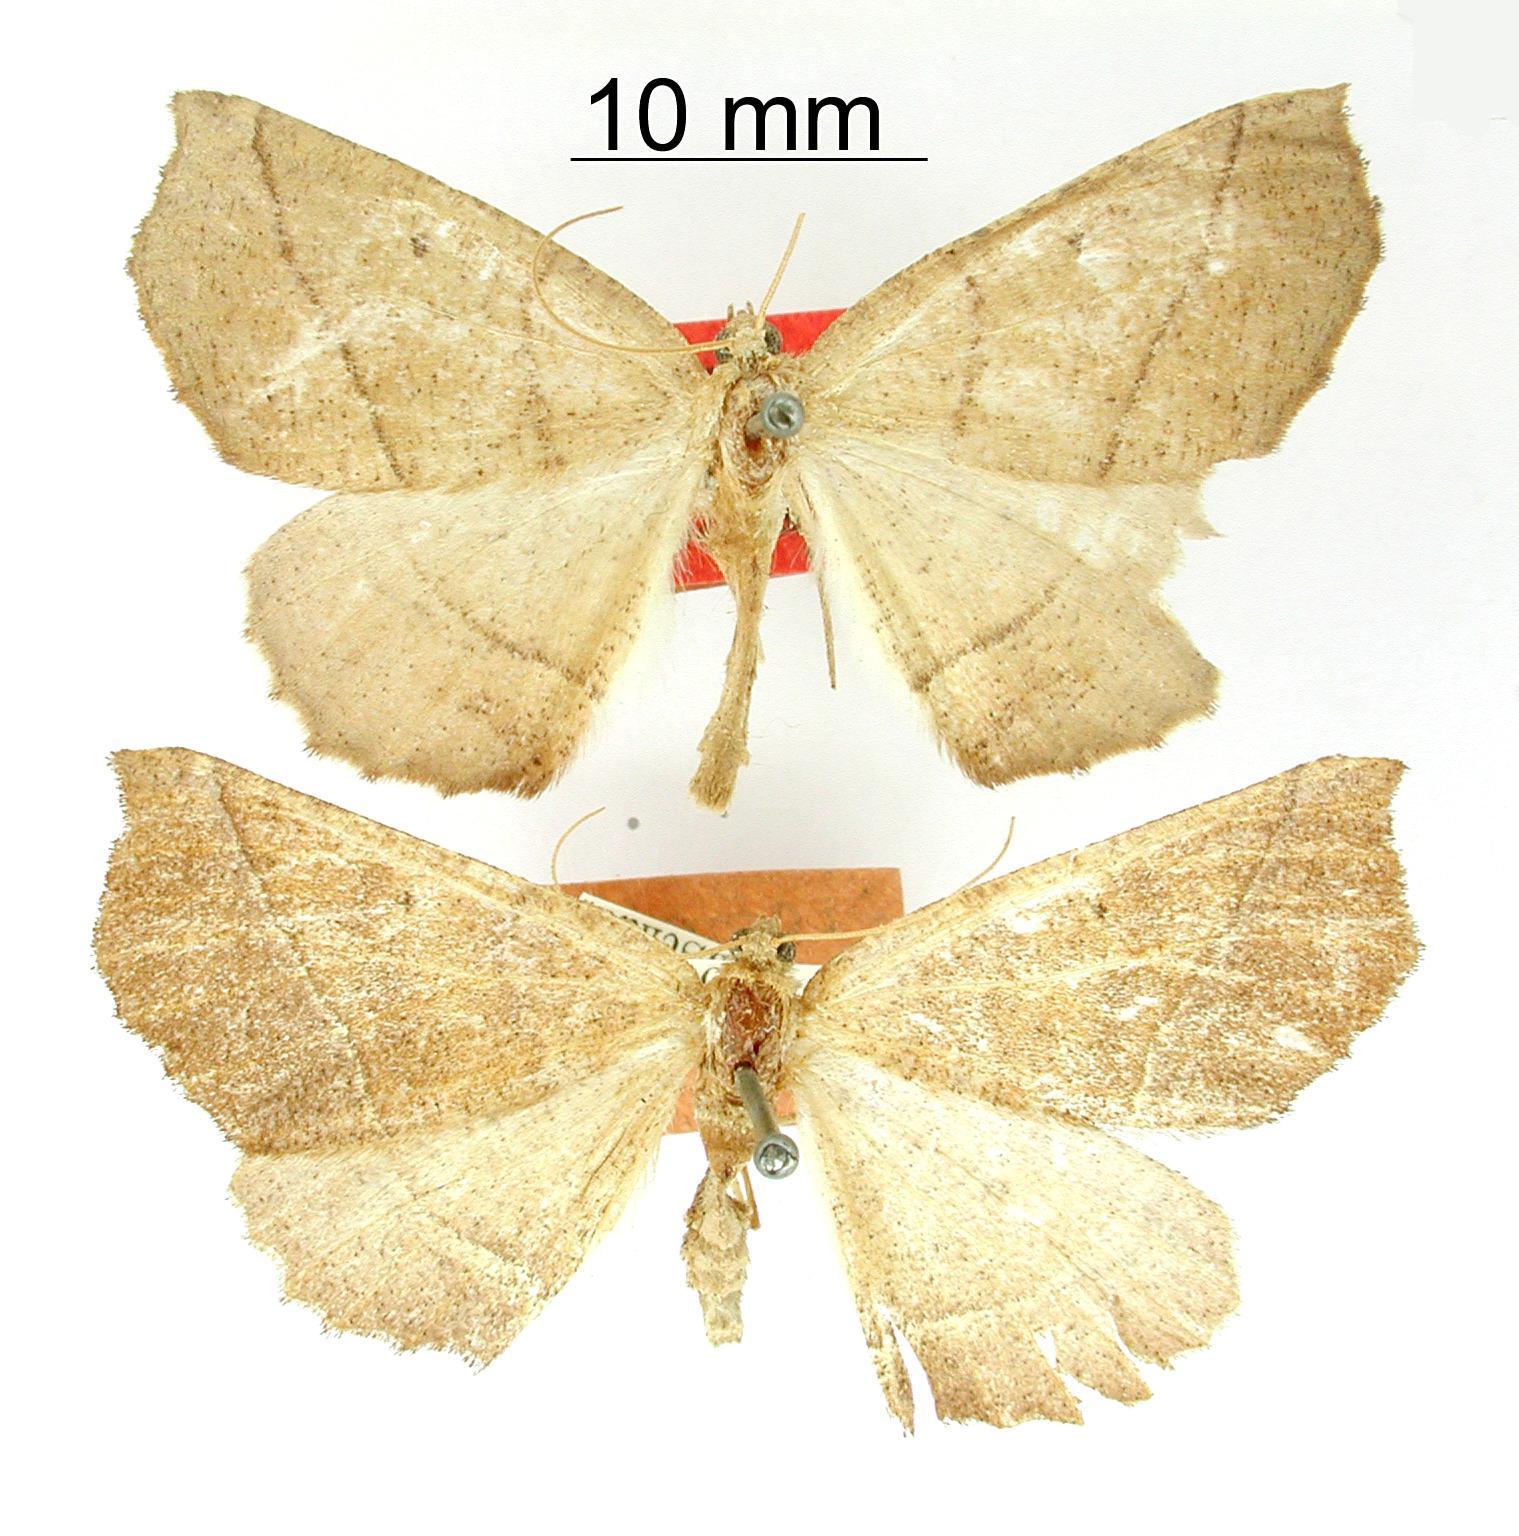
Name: Dectochilus decens
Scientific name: Dectochilus decens Warren, 1906
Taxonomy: Animalia, Arthropoda, Insecta, Lepidoptera, Geometridae, Ennominae
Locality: Vera Cruz, Mexico, Mexico